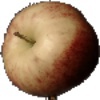
Label: red_apple